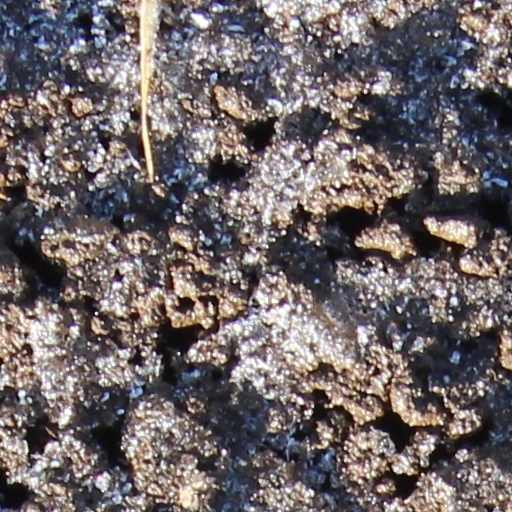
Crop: wheat